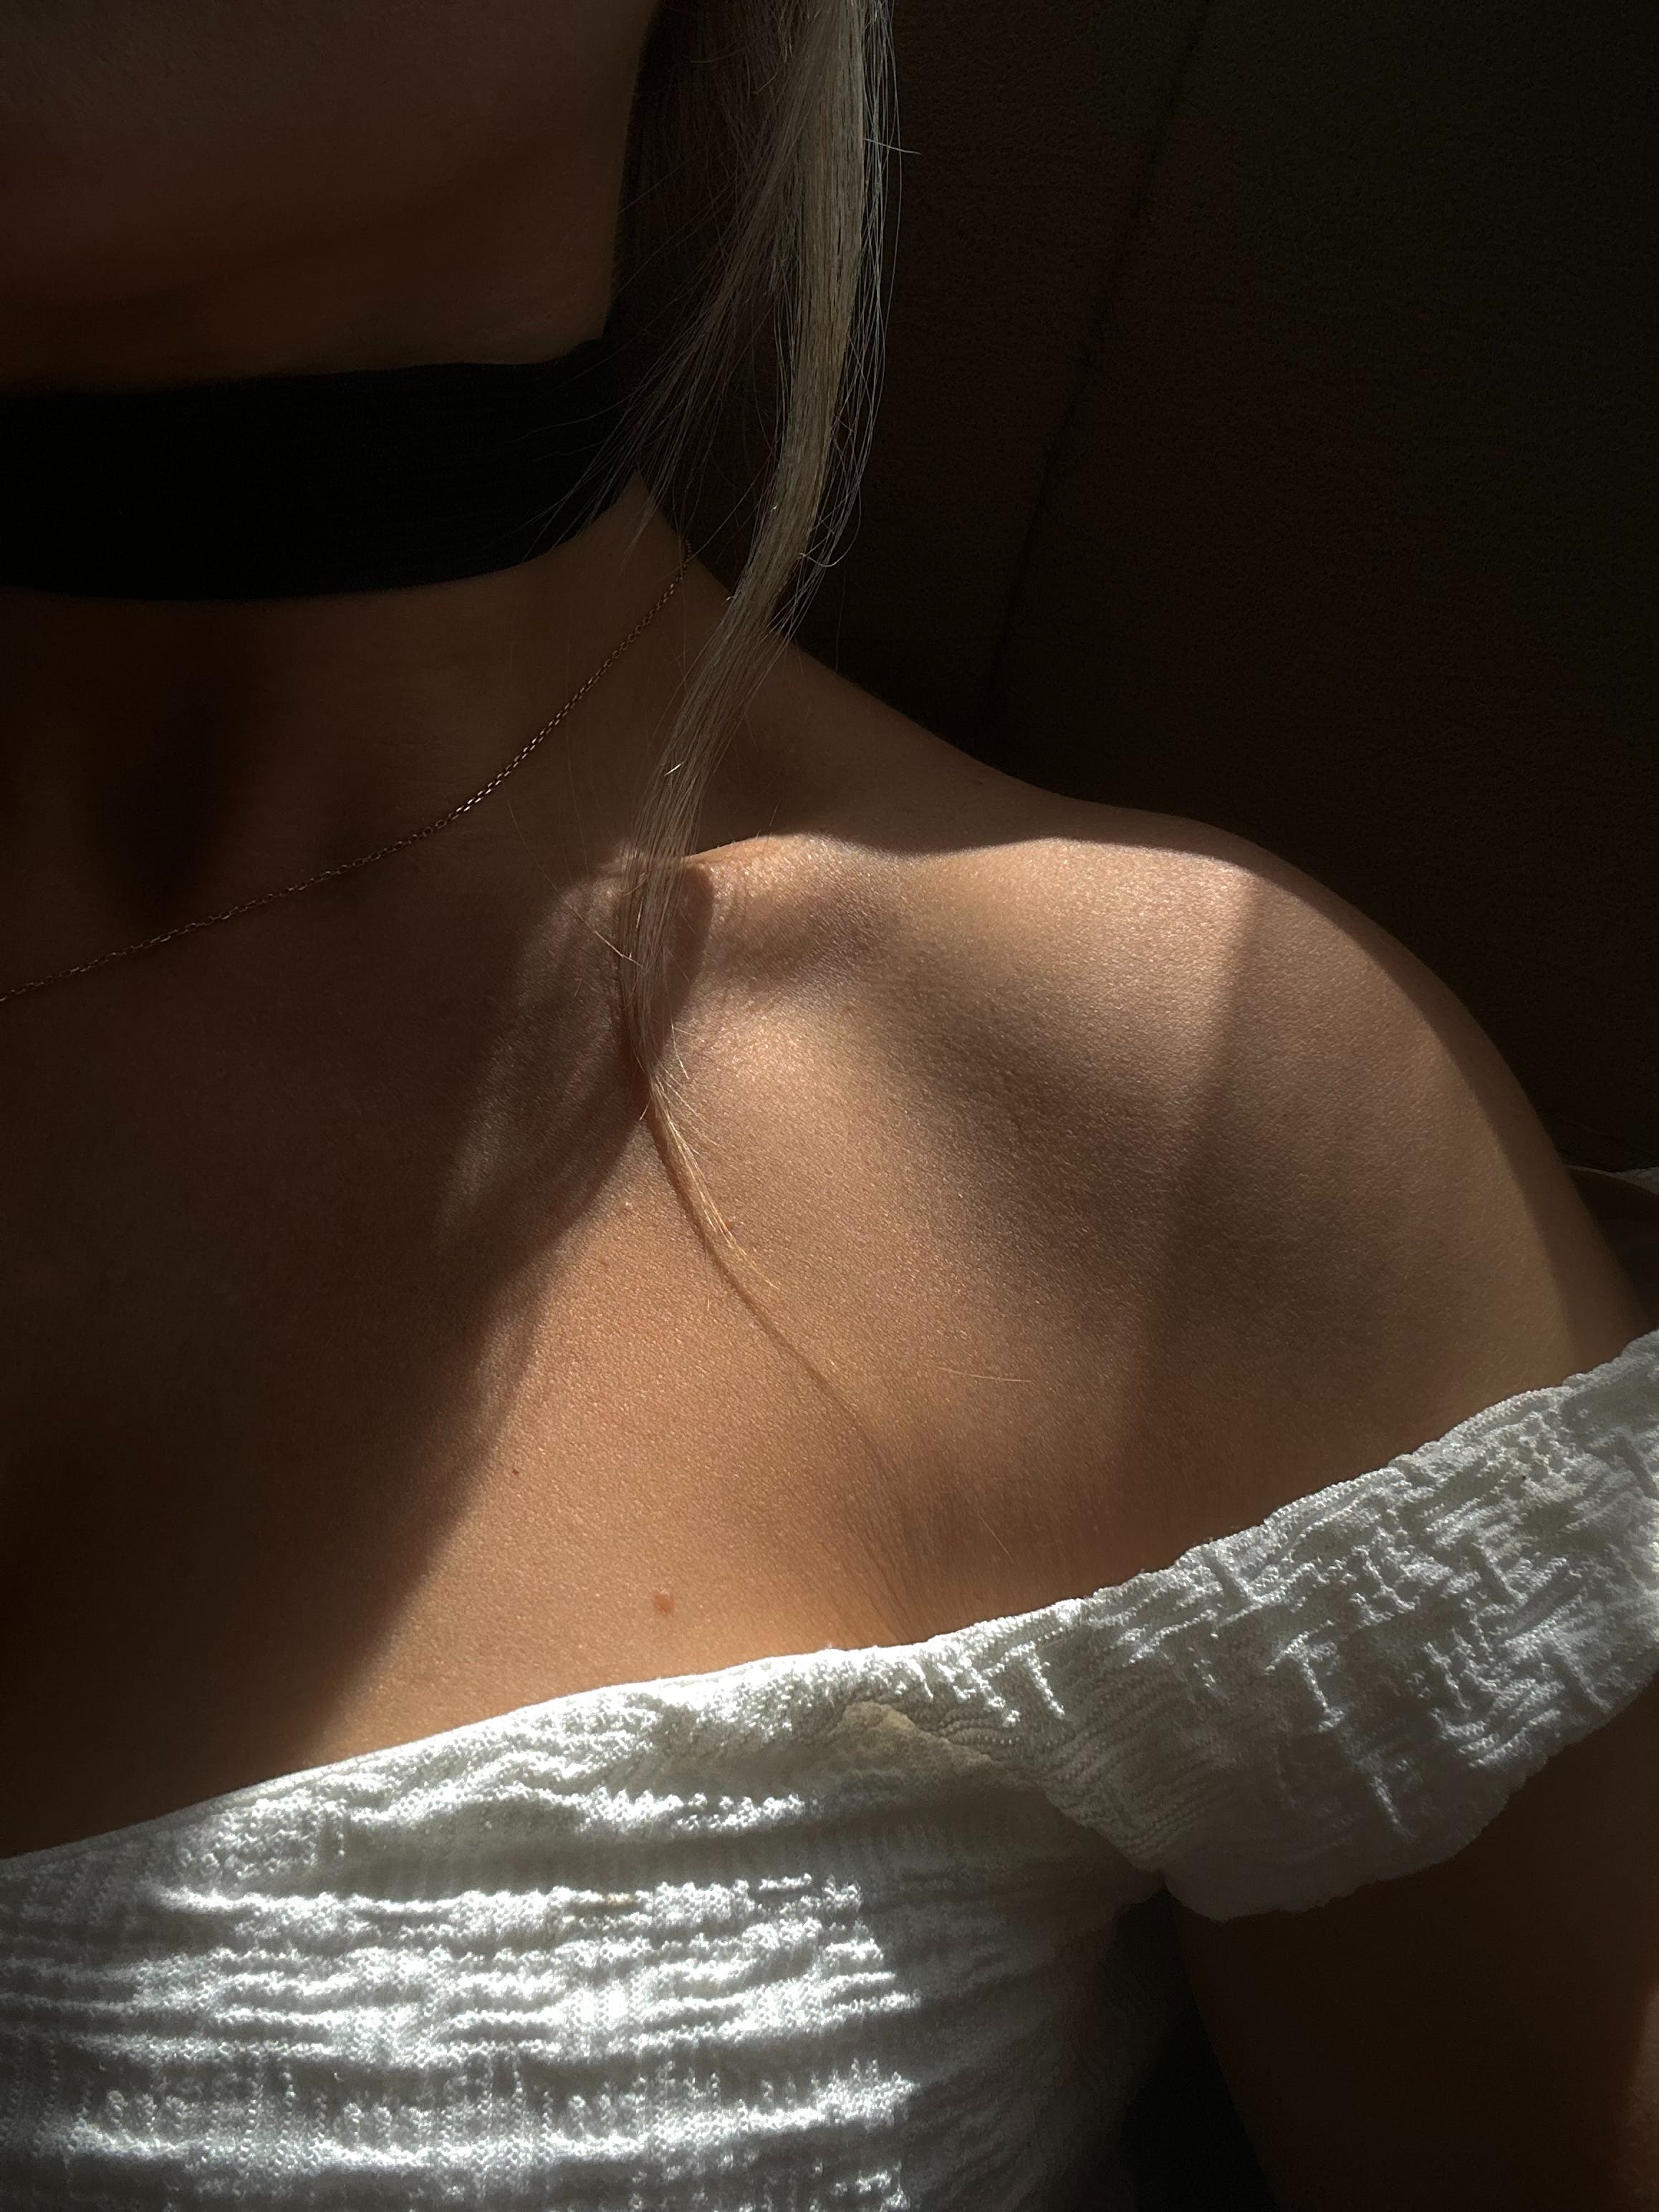
woman, eyelash, human body, neck, jaw, waist, flash photography, elbow, chest, thigh, trunk, abdomen, knee, black hair, Tints and shades, human leg, darkness, back, undergarment, shadow, monochrome, flesh, monochrome photography, fashion accessory, Barechested